Nat Adderley

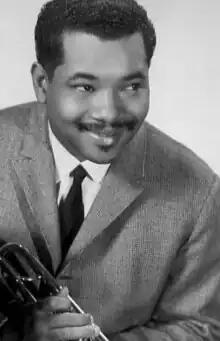
Adderley in 1966

Nathaniel Carlyle Adderley (November 25, 1931 – January 2, 2000) was an American jazz trumpeter and composer. He was the younger brother of saxophonist Julian "Cannonball" Adderley, with whom he played for many years.